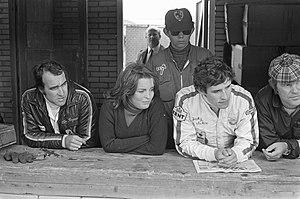
Jean Blaton, dit Jean Beurlys, né le 19 novembre 1929, est un pilote automobile belge de compétitions essentiellement sur circuits pour voitures de sport de Grand Tourisme, spécialiste d'épreuves d'endurance.